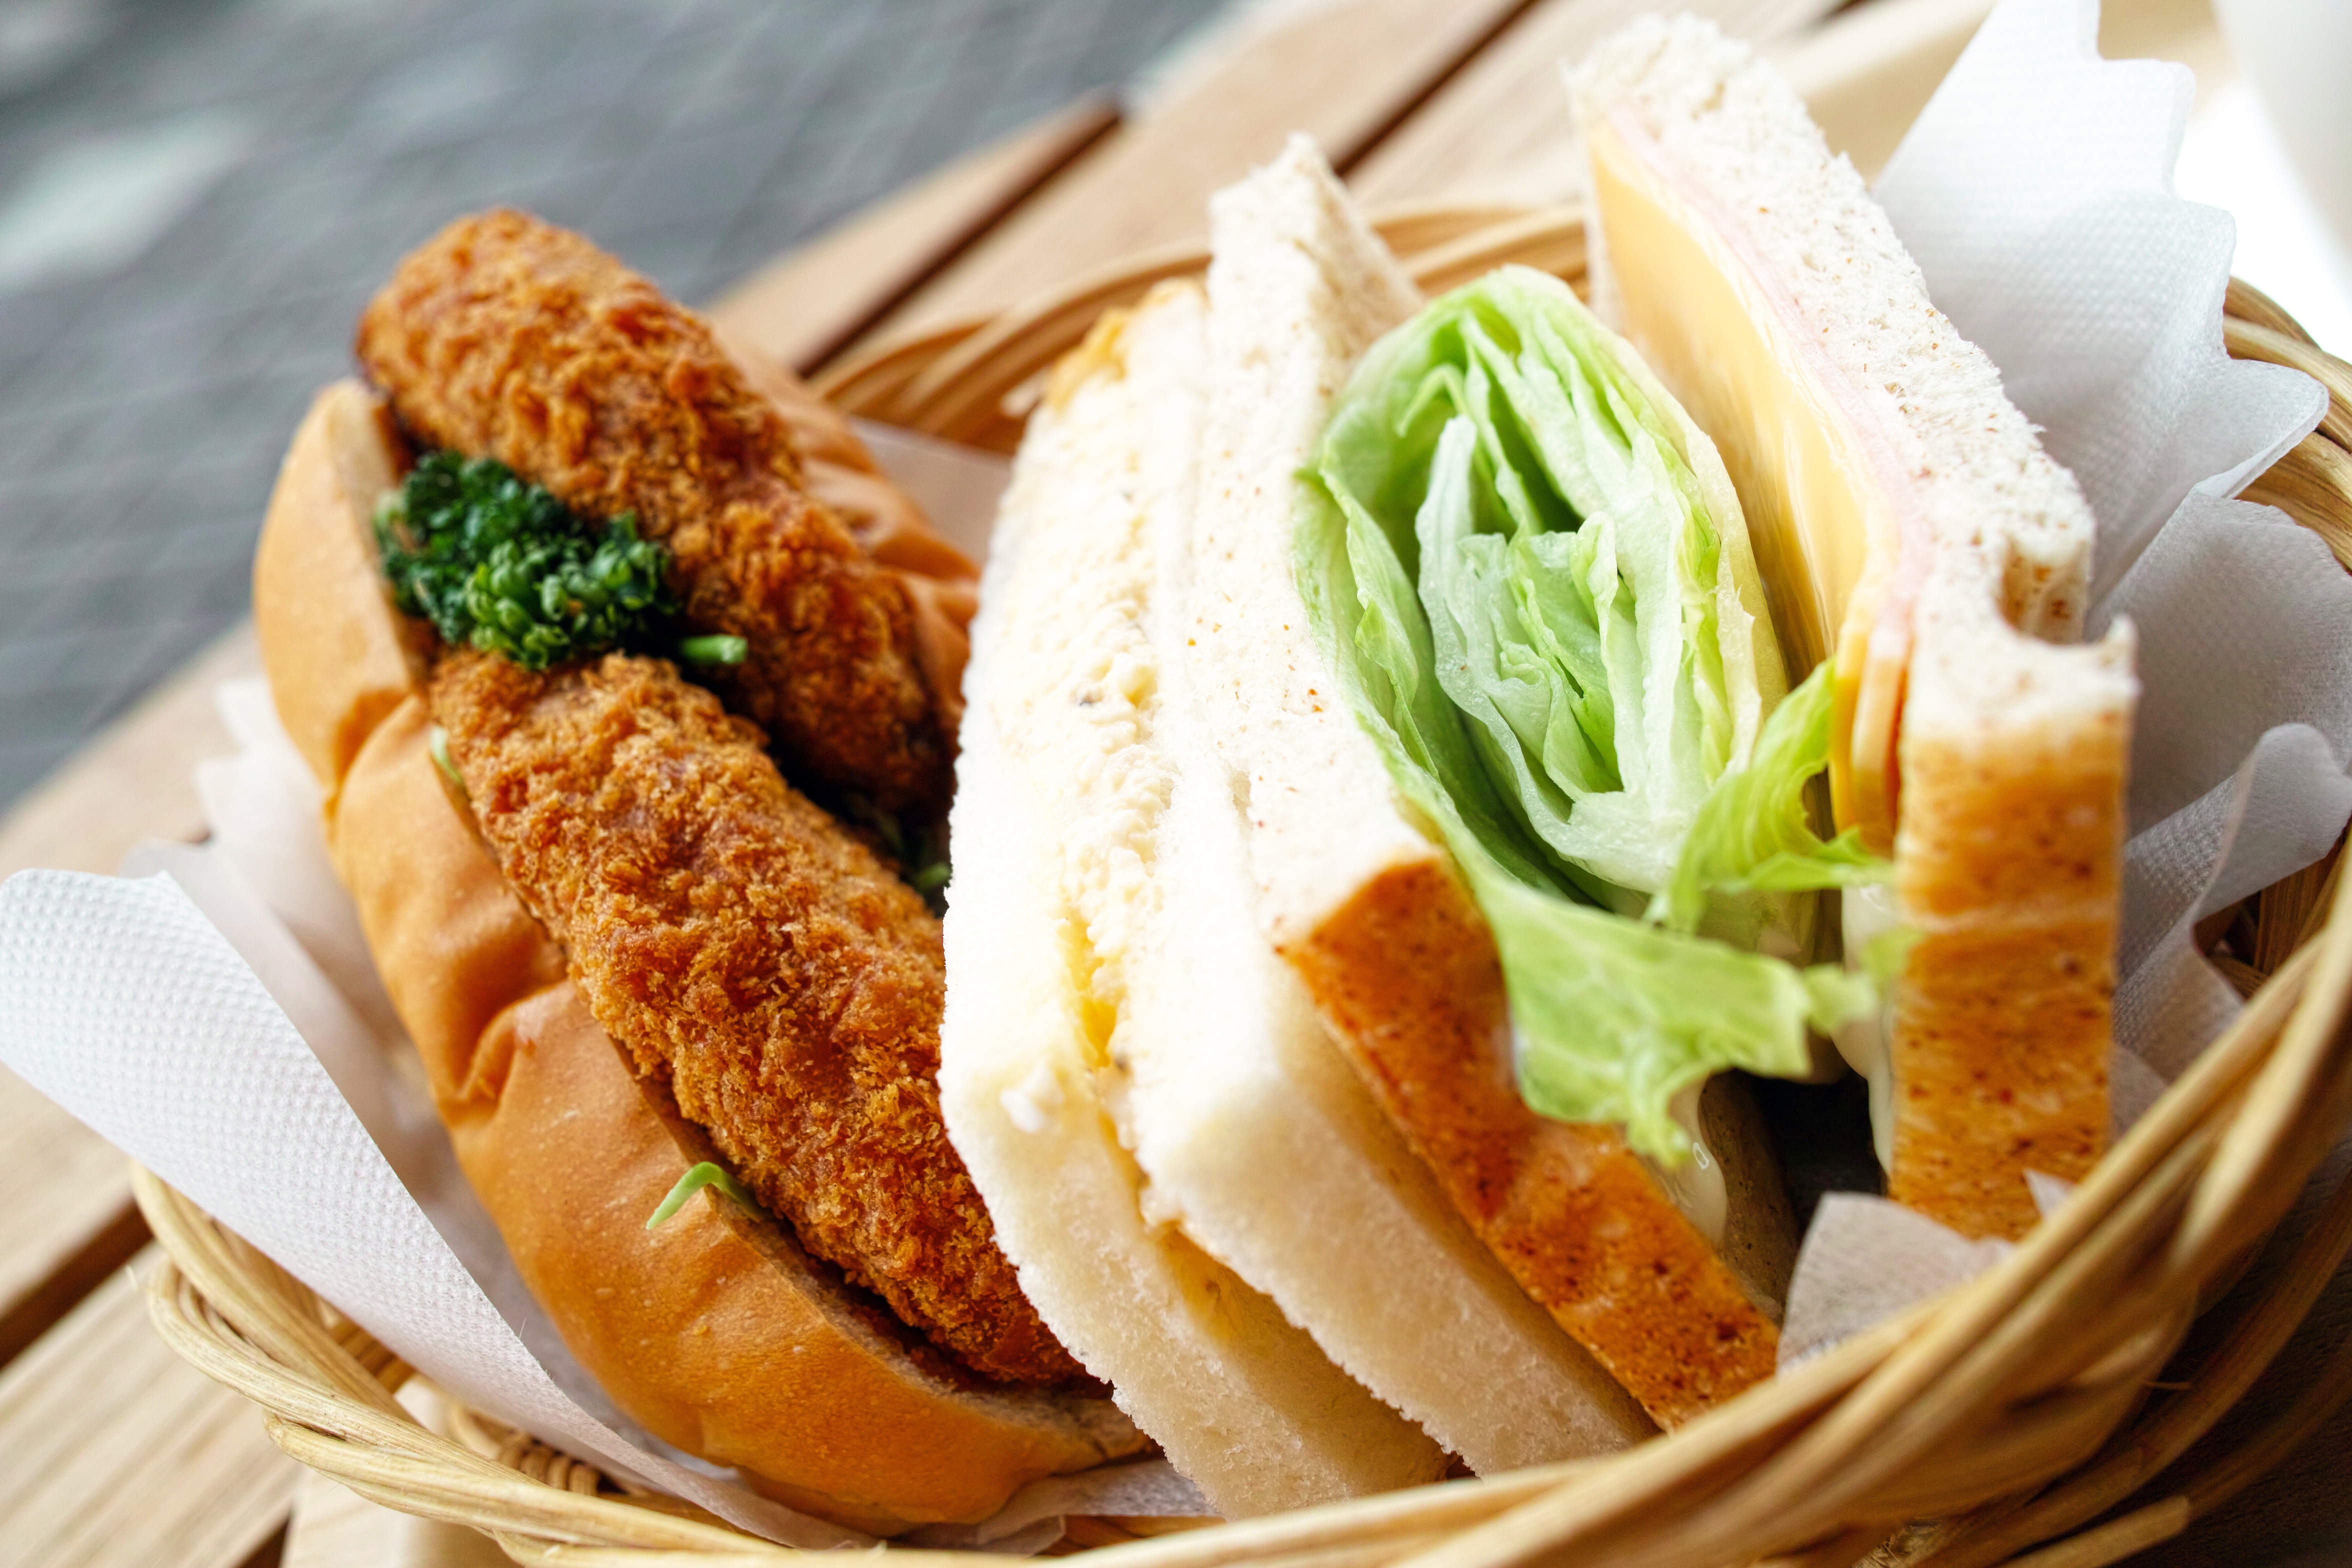
coffee, dish, meal, food, basket, fast food, meat, cuisine, bread, sandwich, asian food, western, croquettes, vegetarian food, diet, falafel, chinese food, banh mi, taquito